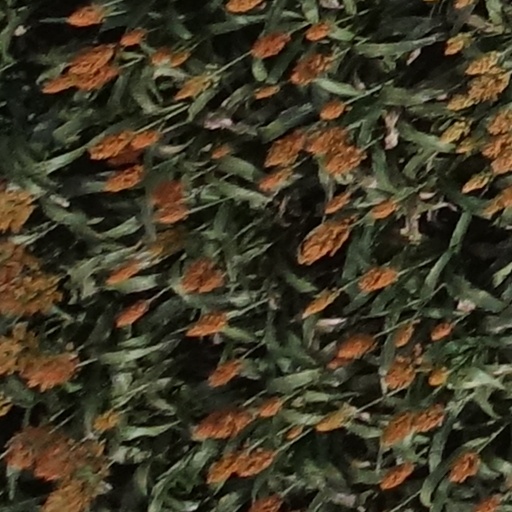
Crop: sorghum